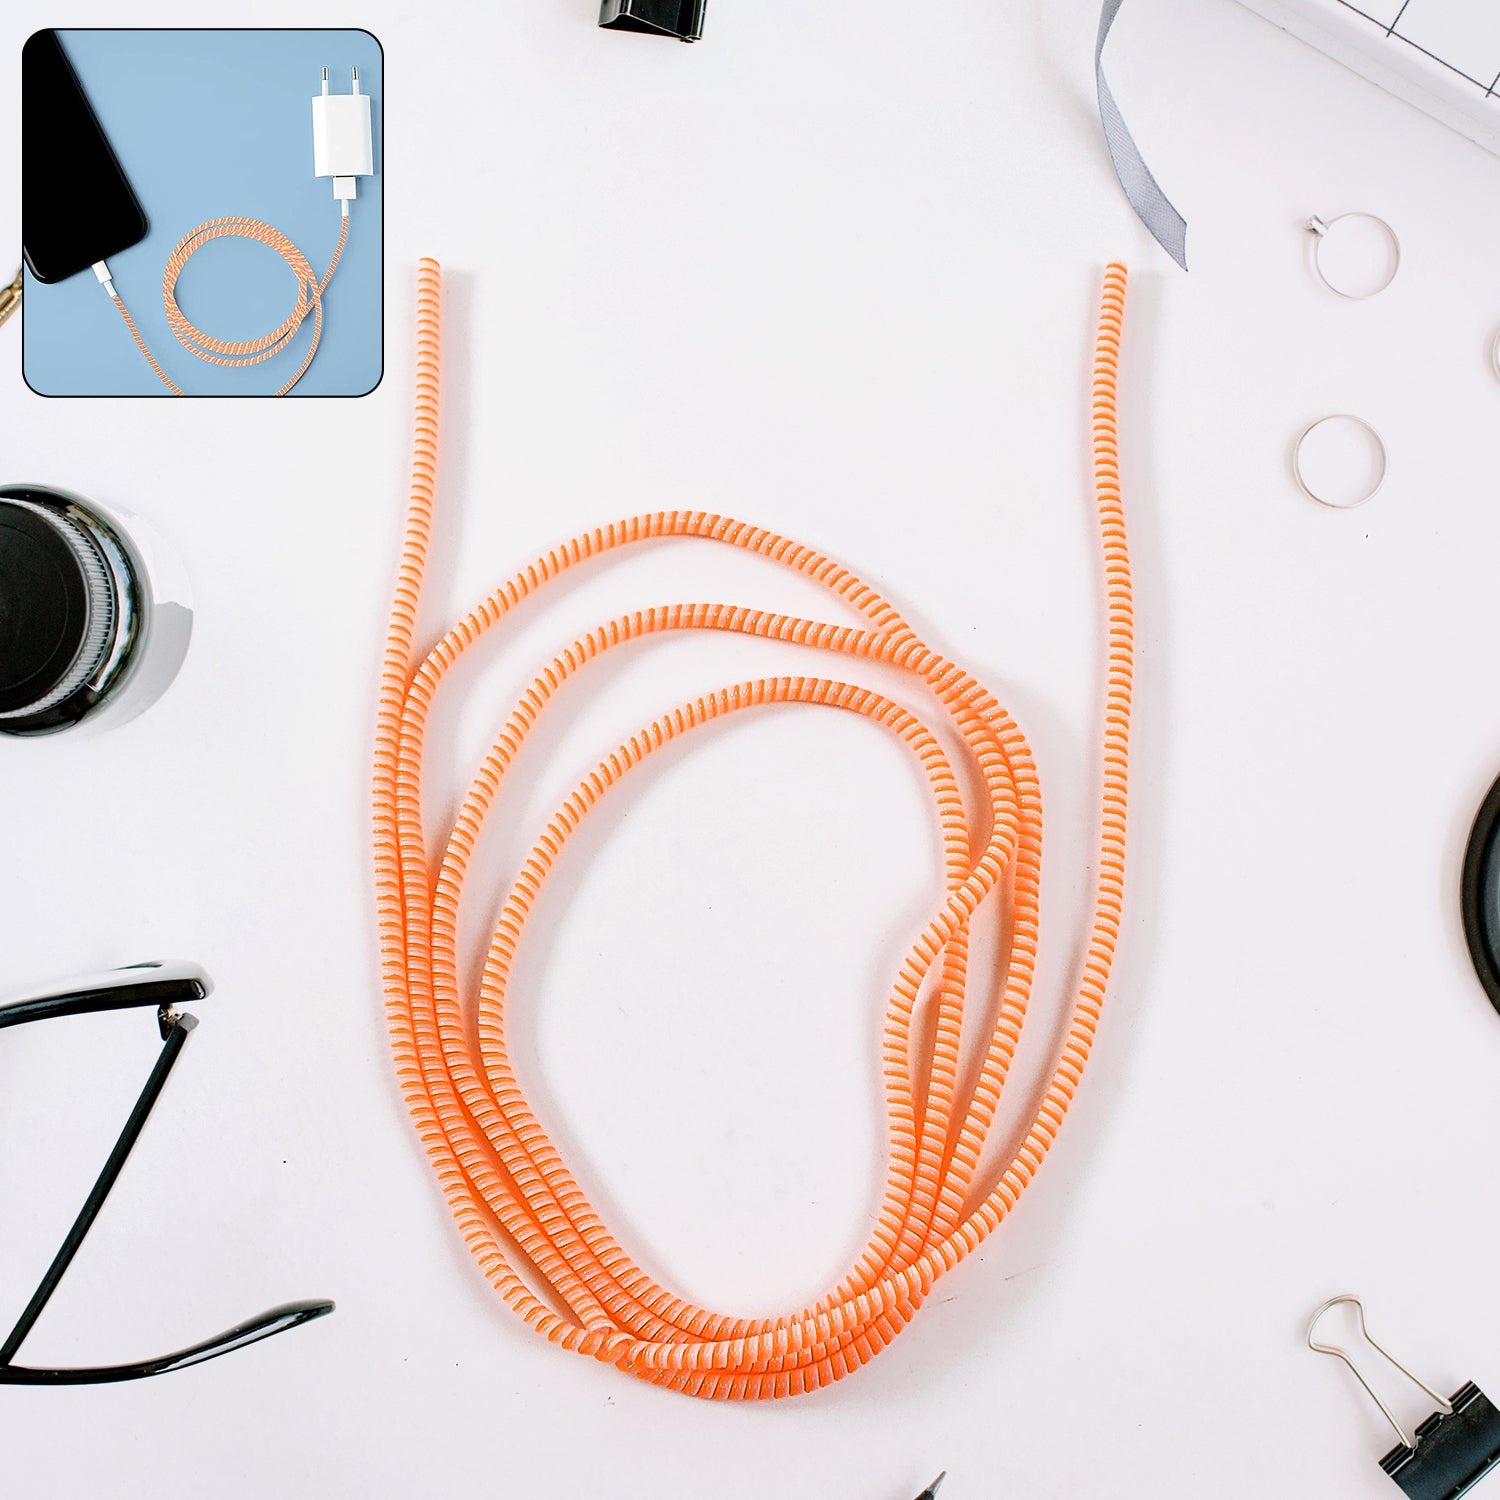
Flexible Spiral Cable Protector Sleeve (1 Pc)
Flexible Spiral Cable Protector Sleeve – Durable Charger Cord Guard for USB, Lightning, Type-C Wires – Tangle-Free and Break-Resistant Spiral Wrap Product Description:- Protect your charging cables and earphone wires from fraying and tangling with this Spiral Cable Protector Sleeve. Made from soft, flexible plastic, this easy-to-wrap spiral cover extends cable life and adds a pop of color to your tech accessories. Whether you're safeguarding your phone charger or organizing your workspace, this lightweight and reusable protector is a simple must-have. Key Features:- Spiral Design for Maximum Coverage Wraps neatly around cables for 360° protection from bends and splits. Universal Compatibility Fits USB, Lightning, Type-C, headphone cords, and more. Tangle-Free and Neat Reduces cable mess and keeps your charging area tidy. Durable & Long-Lasting Made of flexible and wear-resistant thermoplastic material. Ideal For:- Smartphone and tablet charging cables USB, Type-C, Lightning cables Earphones, data cables, and laptop cords Home, office, or travel organization DIY cord management Product Specifications:- Material : Soft and flexible TPE plastic Compatibility : All common cable types Dimension:- Volu. Weight (Gm) :- 32 Product Weight (Gm) :- 9 Ship Weight (Gm) :- 32 Length (Cm) :- 8 Breadth (Cm) :- 7 Height (Cm) :- 2
Brand: bigdealpe
Category: Electronics > Electronics Accessories > Cable Management > Wire & Cable Sleeves